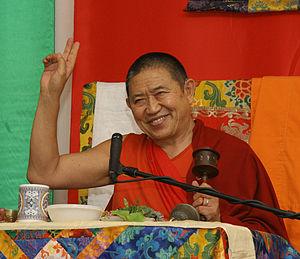
Son Éminence Garchen Triptrul Rinpoché est un lama de la lignée Drikung Kagyu qui fut connu au XIIIᵉ siècle sous le nom de Siddha Gar Chodingpa, un très proche disciple de Kyobpa Jigten Sumgon, le fondateur de la lignée Drikung Kagyu. Dans l'Inde ancienne, il s'était incarné en la personne de Mahasiddha Aryadeva, le disciple né-du-lotus du grand maître Nagarjuna. Au VIIᵉ siècle, il fut connu sous le nom de Lonpo Gar, le ministre du Roi du Dharma tibétain, Songtsen Gampo.